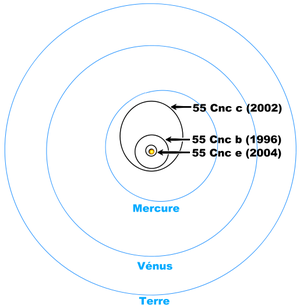
Traduction de que son auteur a placée dans le domaine public. en:Image:55CncInnerOrbits.svg
55 Cancri, aussi nommée Rho¹ Cancri, est une étoile binaire située à une distance d'environ ∼40 a.l. du Soleil, dans la direction de la constellation zodiacale du Cancer. Ce système binaire est composé d'une naine jaune, 55 Cancri A, de type spectral G8V et semblable au Soleil, et d'une naine rouge, 55 Cancri B, de type spectral M3.5-4V, séparées par plus de 1 000 UA.